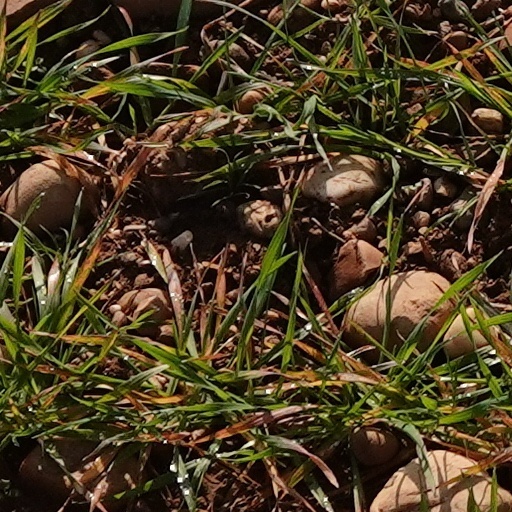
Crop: wheat